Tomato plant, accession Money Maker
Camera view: tilt-top (135 deg); turntable rotation: 150 degrees
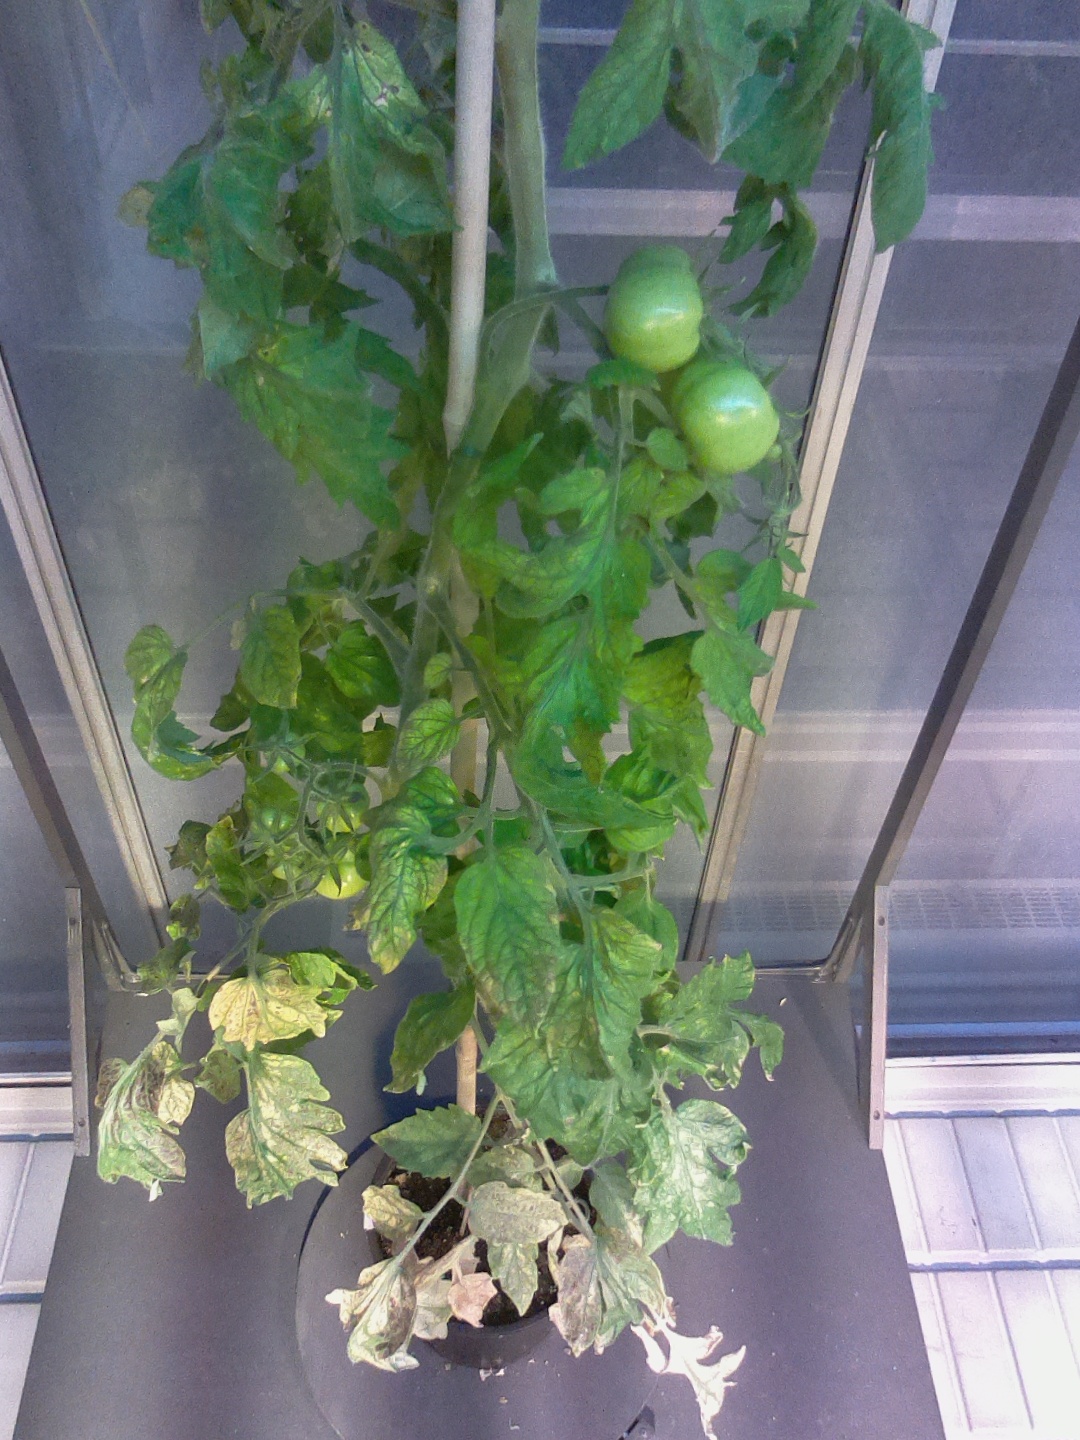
BBCH growth stage 76: 60%-70% of final fruit size